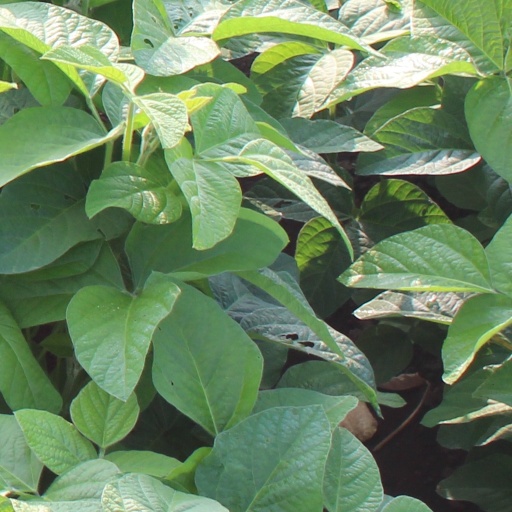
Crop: soybean